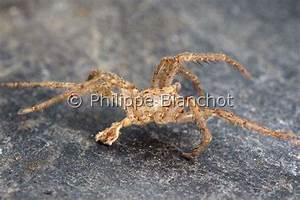
Label: spider